Painscastle

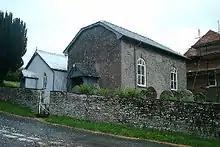
Adullam Baptist Chapel, Painscastle

Painscastle is a village and community in Powys (formerly Radnorshire), Wales which takes its name from the castle at its heart. It lies between Builth and Hay-on-Wye, approximately 3 miles from the Wales-England border today. The community also includes the villages and settlements of Rhosgoch, Bryngwyn, Llandeilo Graban and Llanbedr. The population as of the 2011 UK Census was 524. It is represented by the Painscastle and Rhosgoch Community Council, which comprises eight community councillors. It is included in the Glasbury electoral ward for Powys County Council elections.